History of the Song dynasty

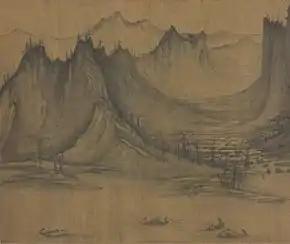
"Fishermen's Evening Song", one of Xu Daoning's (970–1051) most famous paintings

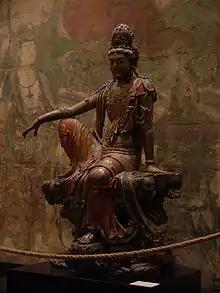
A Liao dynasty polychrome wood-carved statue of Guan Yin, Shanxi Province, China, (907–1125)

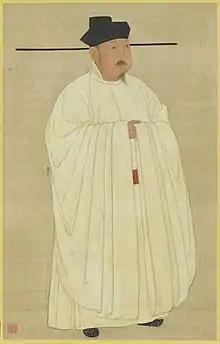
Contemporary portrait of Emperor Taizong of Song, National Palace Museum, Taipei

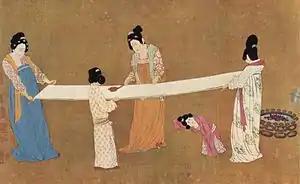
A 12th century Song painting of ladies processing silk; as part of the agreement in the Treaty of Shanyuan, the Song sent annual tribute of 200,000 bolts of silk to the Khitan Liao dynasty.

Consolidation in the south was completed in 978, with the conquest of Wu-Yue. Song military forces then turned north against the Northern Han, which fell to Song forces in 979. However, efforts to take the Sixteen Prefectures were unsuccessful and they were incorporated into the Liao state based in Manchuria to the immediate north instead. To the far northwest, the Tanguts had been in power over northern Shaanxi since 881, after the earlier Tang court appointed a Tangut chief as a military governor ("jiedushi") over the region, a seat that became hereditary (forming the Xi-Xia dynasty). Although the Song state was evenly matched against the Liao dynasty, the Song gained significant military victories against the Western Xia (who would eventually fall to the Mongol conquest of Genghis Khan in 1227).